Marcia Strassman

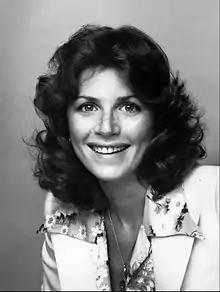
Strassman in 1975

Marcia Ann Strassman (April 28, 1948 – October 24, 2014) was an American actress and singer. She had roles on the TV programs "Welcome Back, Kotter" and "M*A*S*H", as well as in the film "Honey, I Shrunk the Kids" and the sequel "Honey, I Blew Up the Kid".